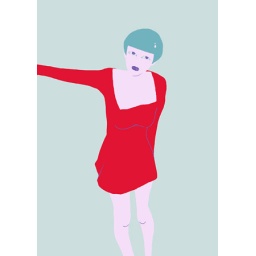
a girl in red dress